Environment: real
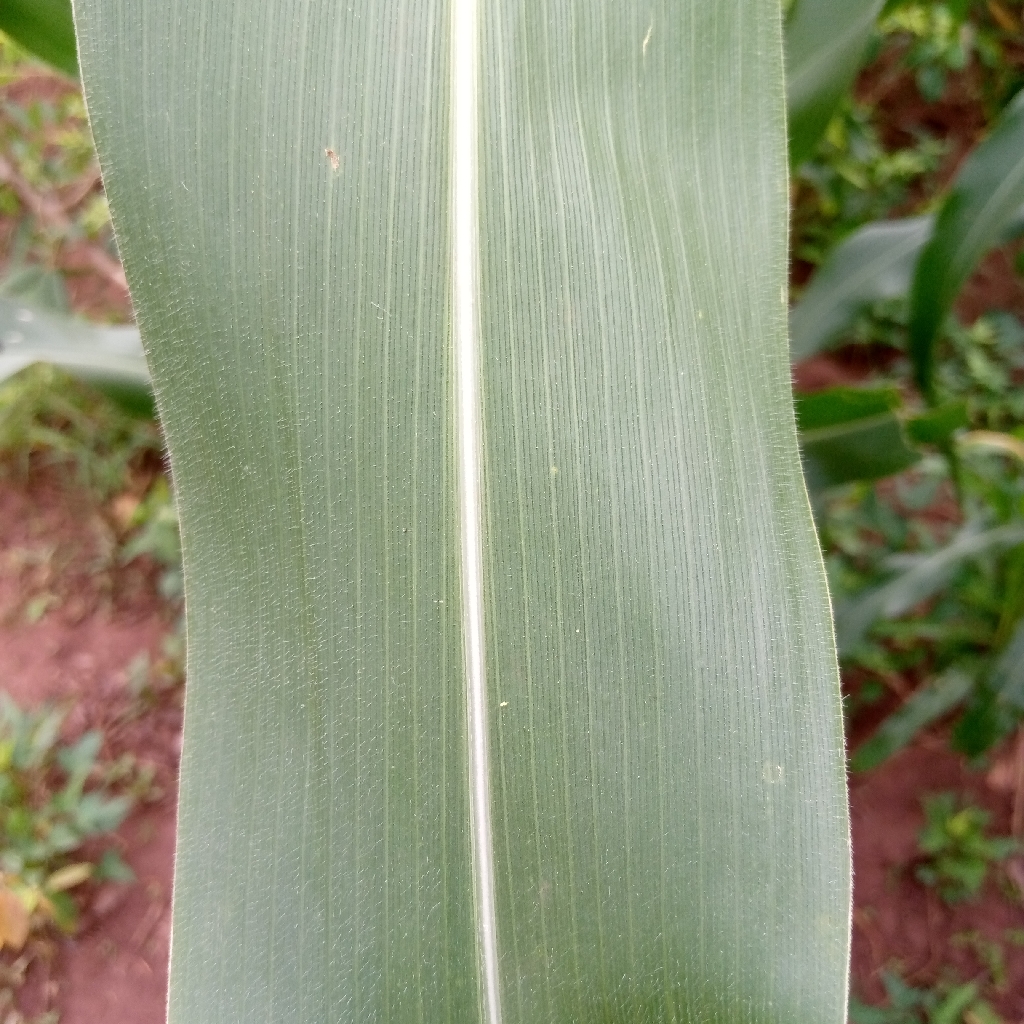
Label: healthy